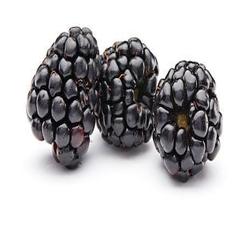
Label: Blackberry